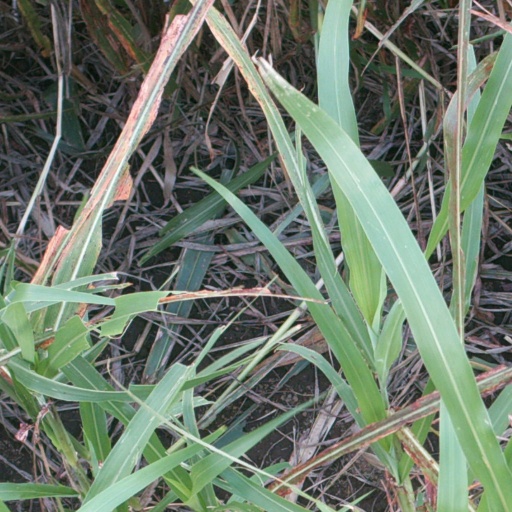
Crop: sorghum